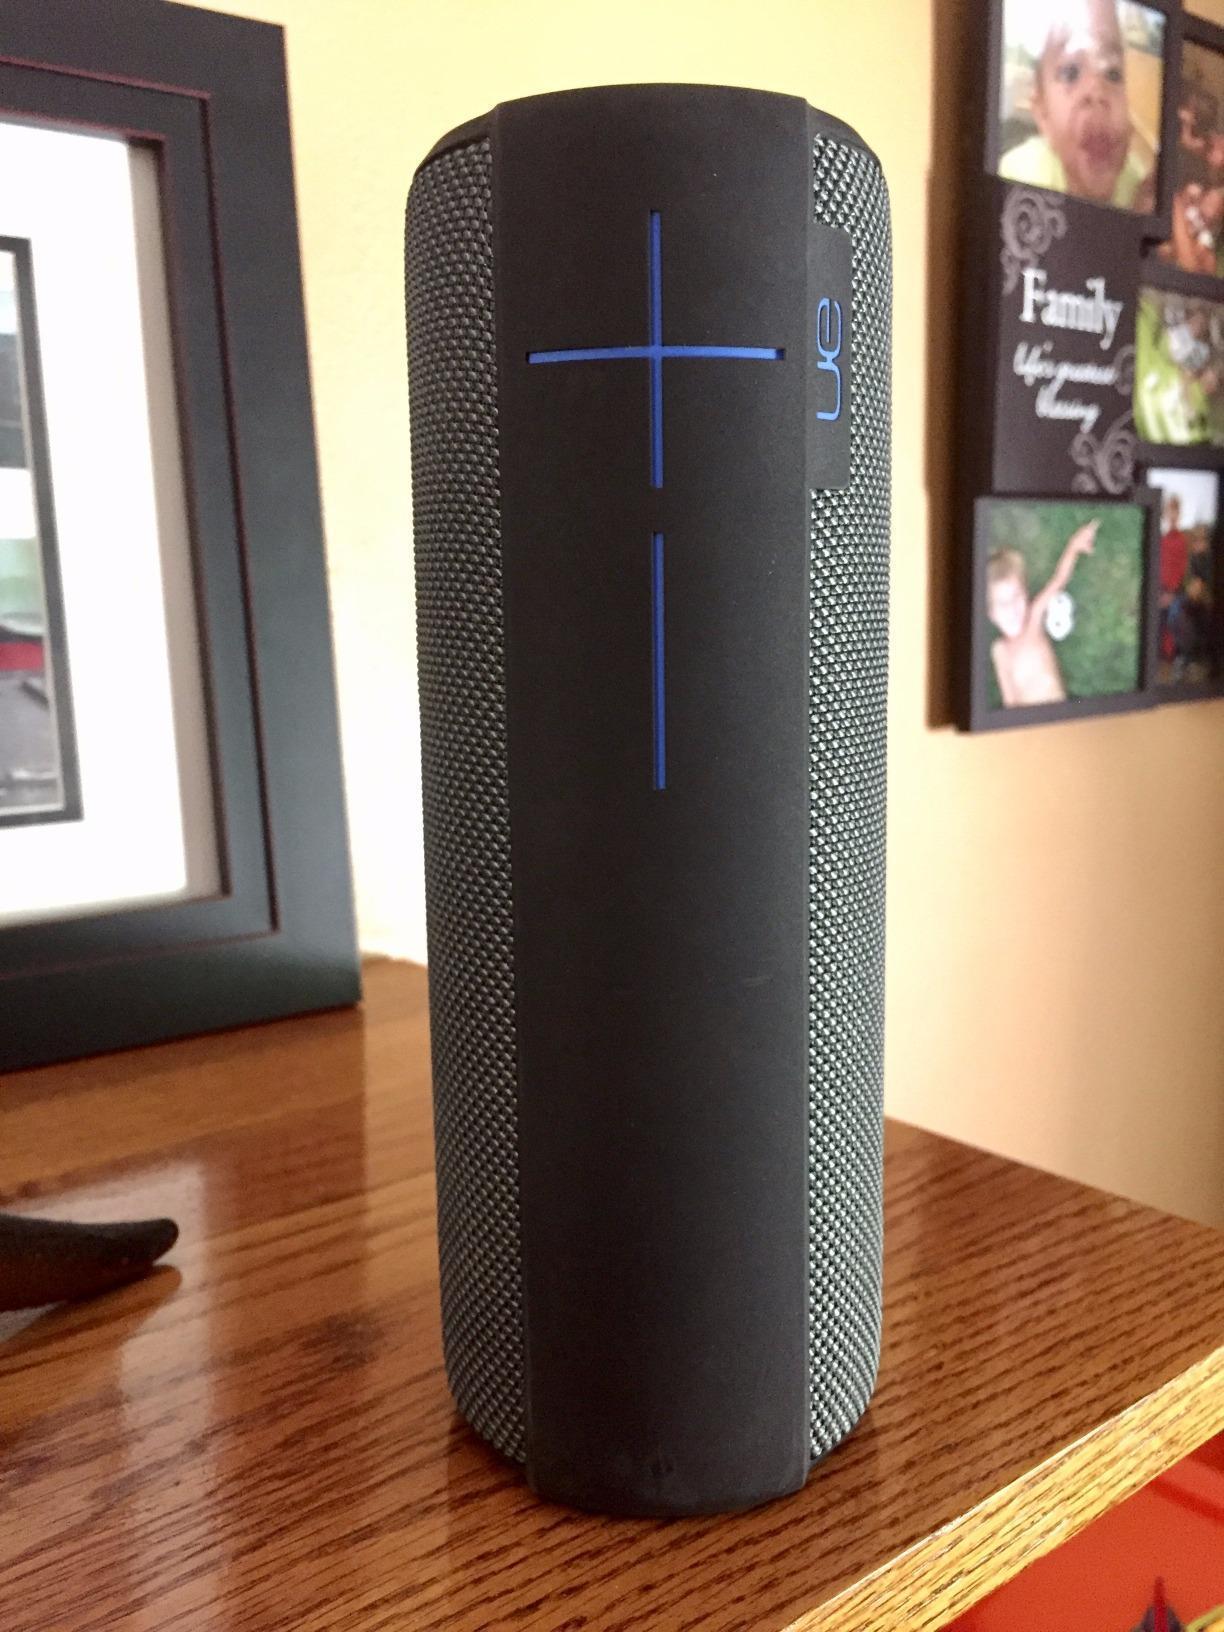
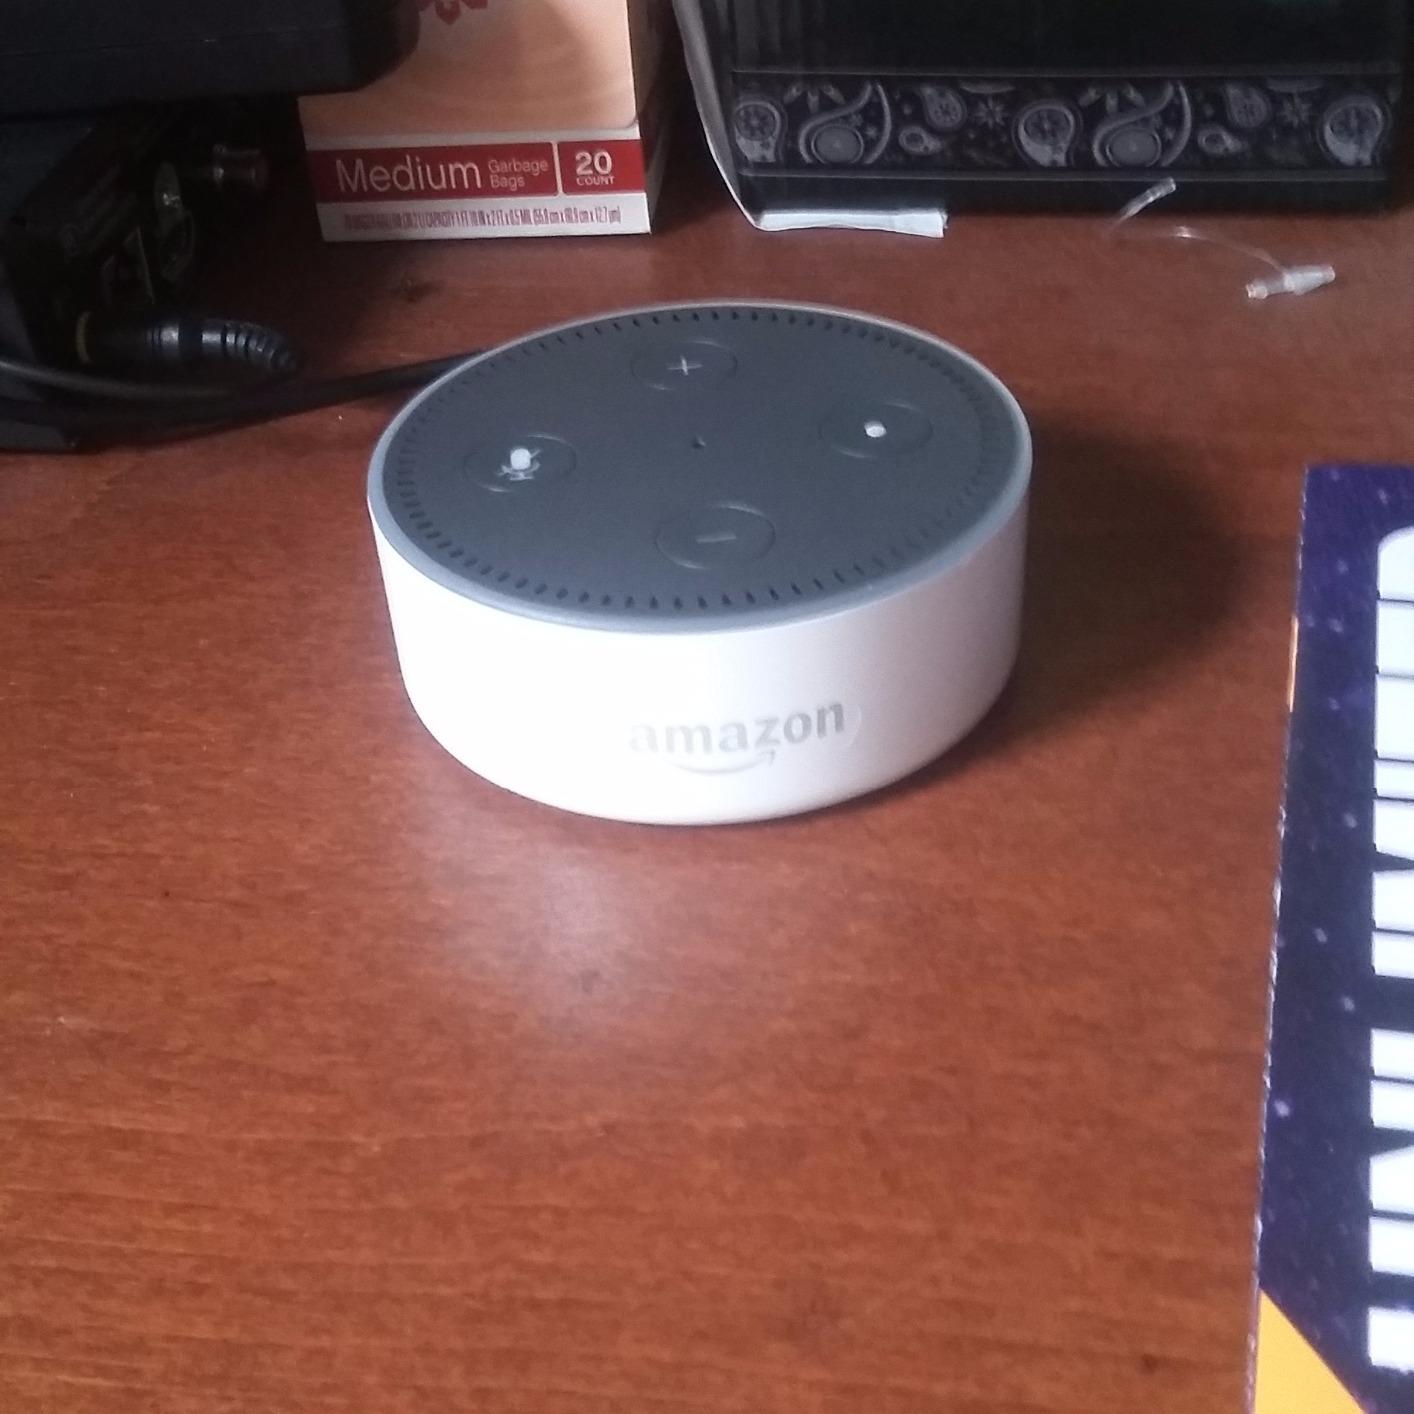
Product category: speaker
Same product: no